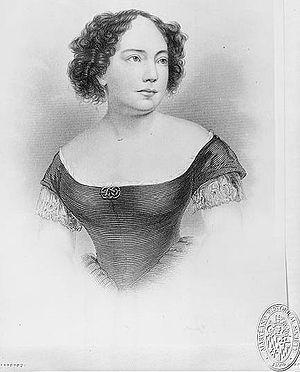
image de fr:Anna Ella Carroll, 1815-1894.
Anna Ella Carroll est une femme politique et d'influence et pamphlétaire américaine, ayant un rôle significatif auprès d'Abraham Lincoln pendant la Guerre de Sécession.